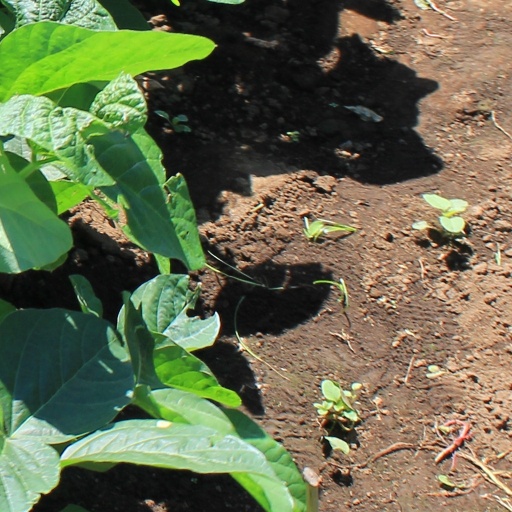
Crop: soybean